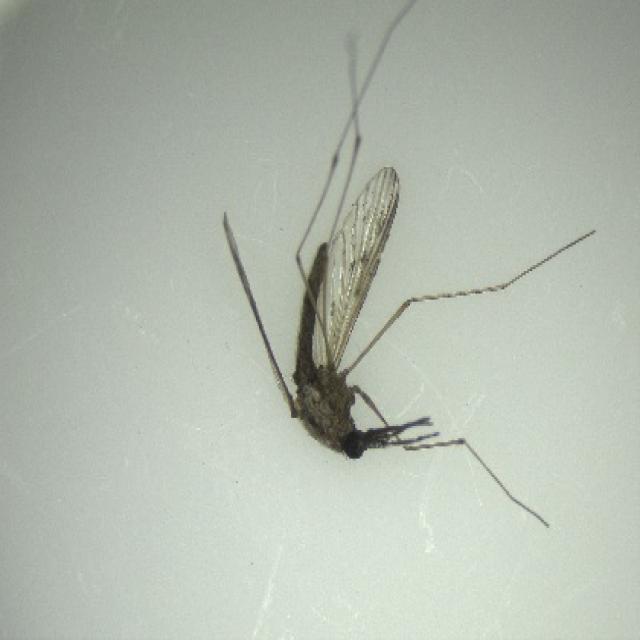
Species: anopheles_sinensis